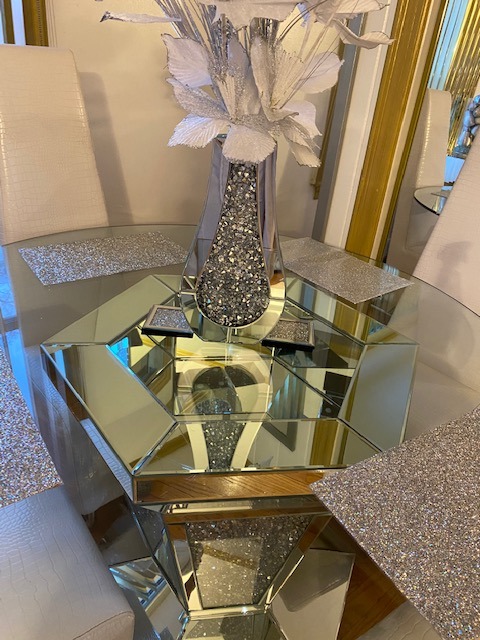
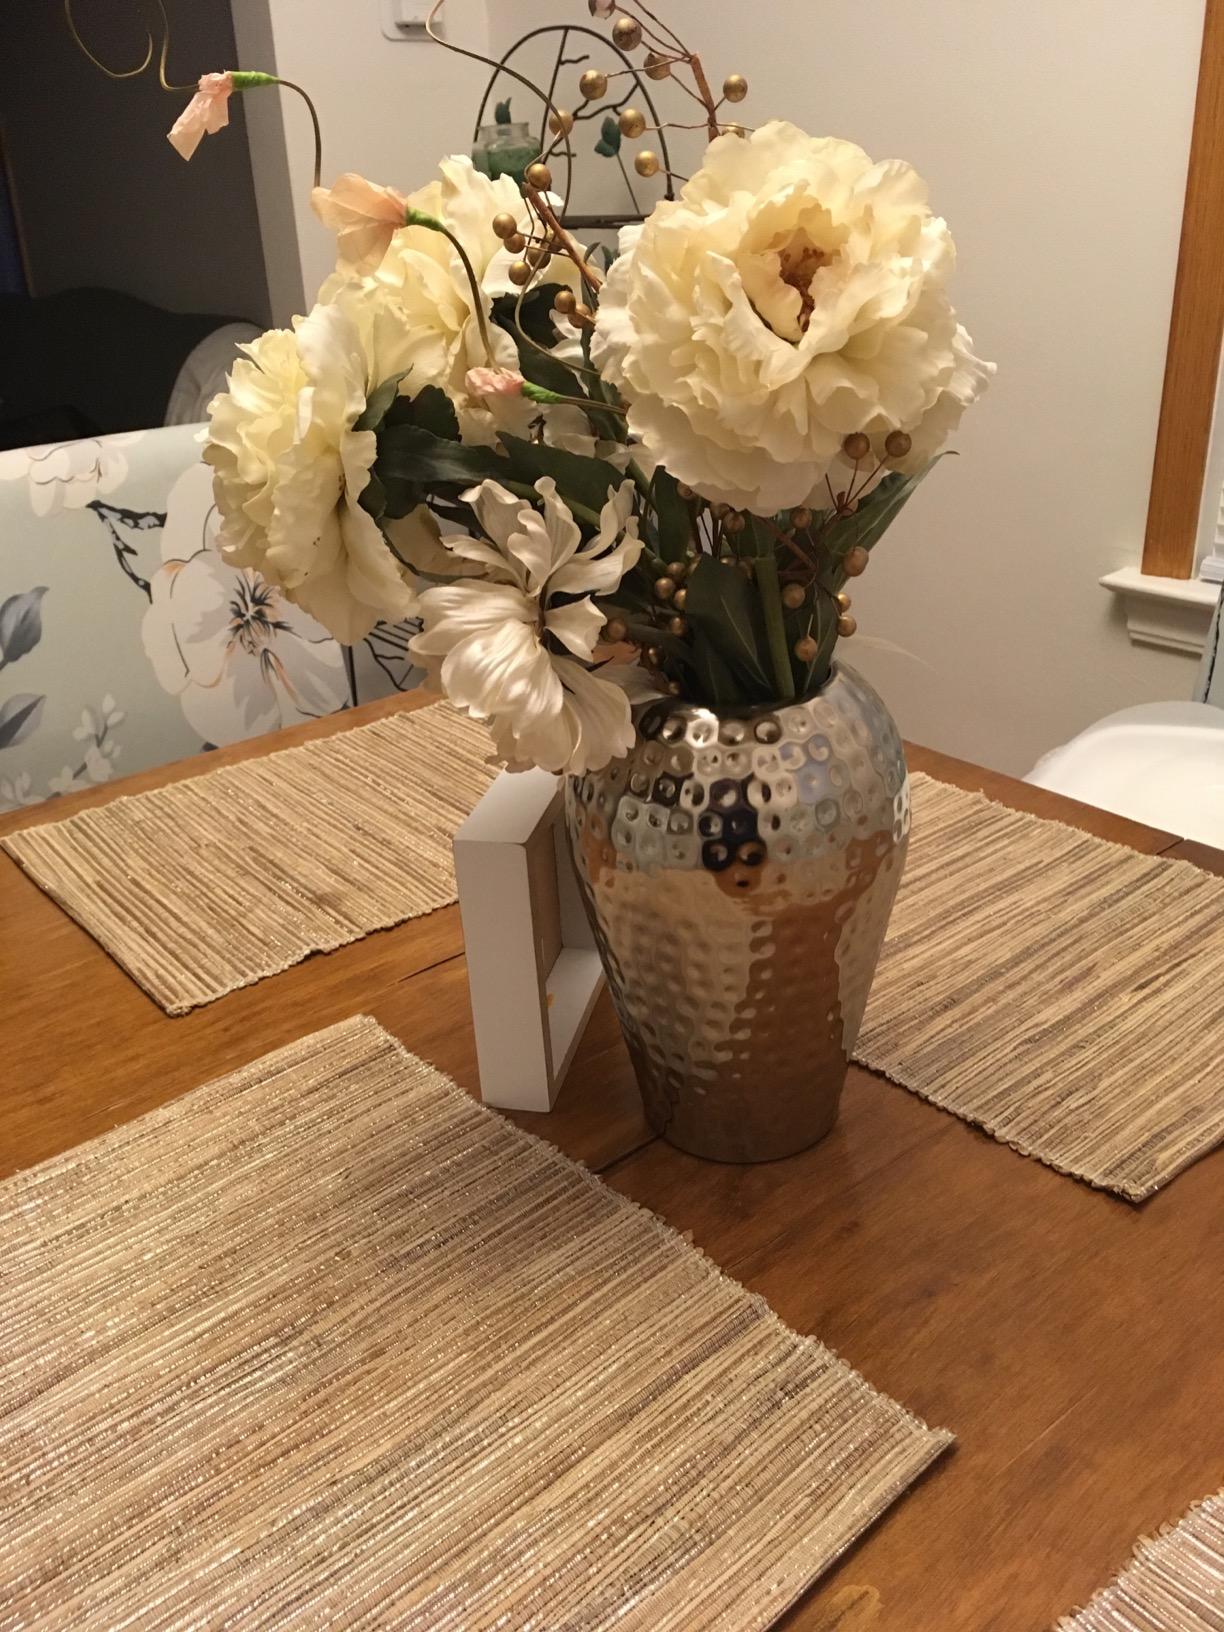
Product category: vase
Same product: no